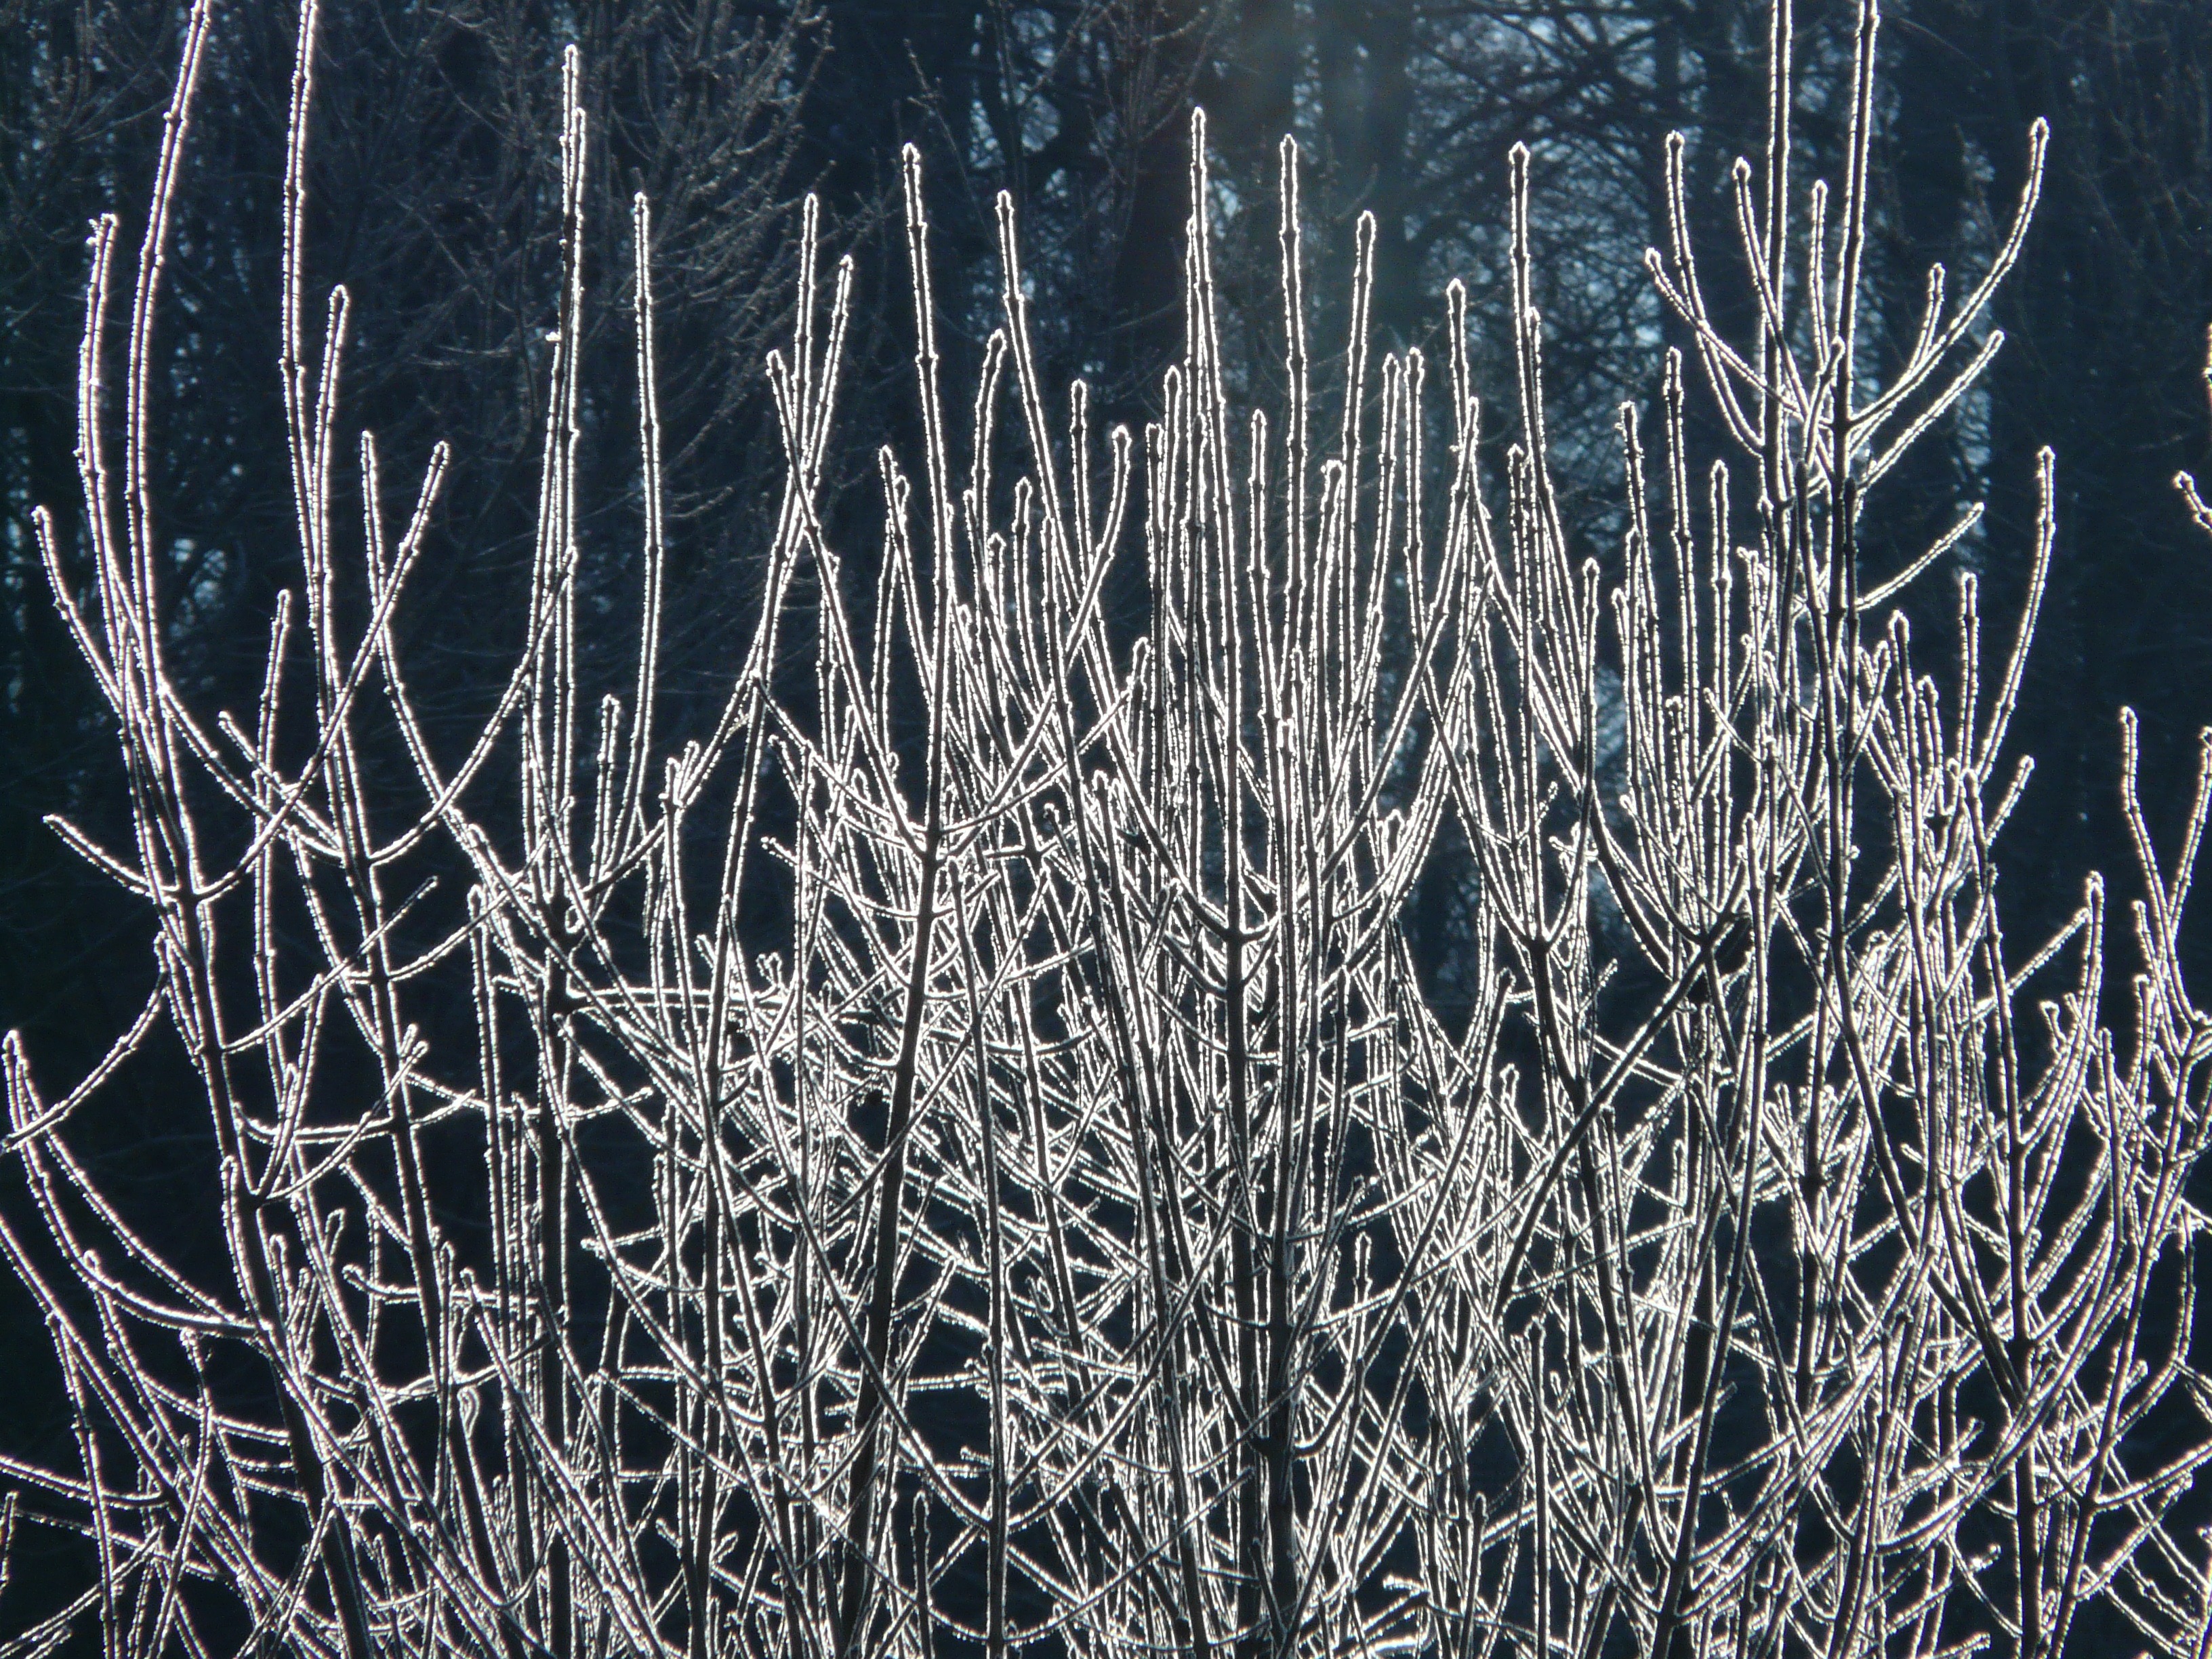
tree, branch, snow, cold, winter, plant, flower, frost, ripe, ice, season, twig, aesthetic, wintry, hoarfrost, freezing, back light